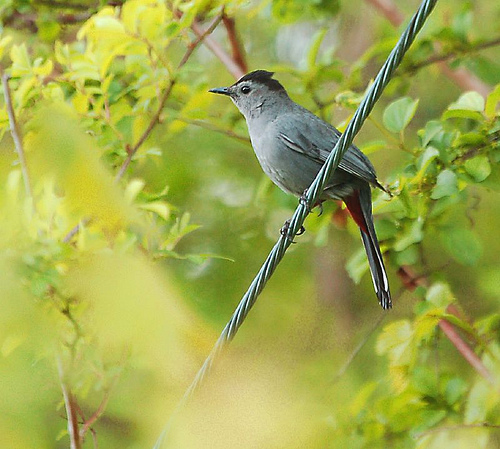
this is a grey bird with a black crown and a pointy beak.
this is a grey bird with a black crown and beak.
this bird is grey in color with a sharp black beak and black eye rings.
this plump crested gray bird has black accents atop it's head and a vivid red patch near it's vent.
the birds has a grey throat, breast, belly and abdomen with a black crown.
small bird with a grey bill and feathers.
this bird has a black bill with a grey belly and black crownsmall grey bird with black feathers on top of crown with black eyes and small pointed grey bill.
a small bird with a grey coloring and black crown.
this medium sized gray bird has black eyes and a short pointed beak and features a patch of black feathers on the top of the head and a red patch of feathers under the tail feathers.
Species: Gray Catbird